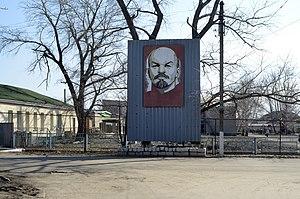
Milovoe, Ukraine, frontière entre l'Ukraine et la Russie, rue Lénine.
Milove ou Melovoïe est une commune urbaine de l'oblast de Louhansk, en Ukraine. Sa population s'élevait à 5 810 habitants en 2019.